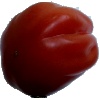
Label: Tomato Heart 1